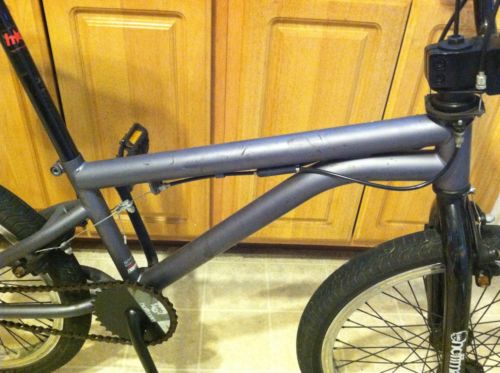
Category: bicycle